Double Butte Cemetery

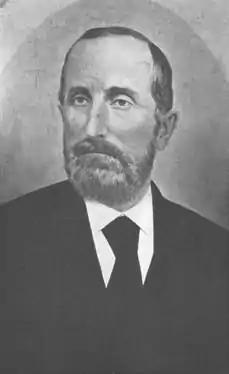
Charles Trumbull Hayden, founder of Tempe

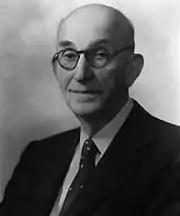
Carl T. Hayden, U.S. Senator

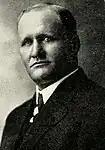
Benjamin Baker Moeur

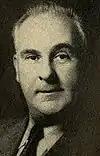
John R. Murdock

Arizona governor J. Howard Pyle nicknamed the cemetery "Tempe's Arlington", on account of the many Tempe notables buried there. Among the notable people who are listed here are the founder of Tempe, two Arizona governors, a United States Senator, a United States Congressman, 5 mayors of Tempe and various prominent pioneers of Tempe.